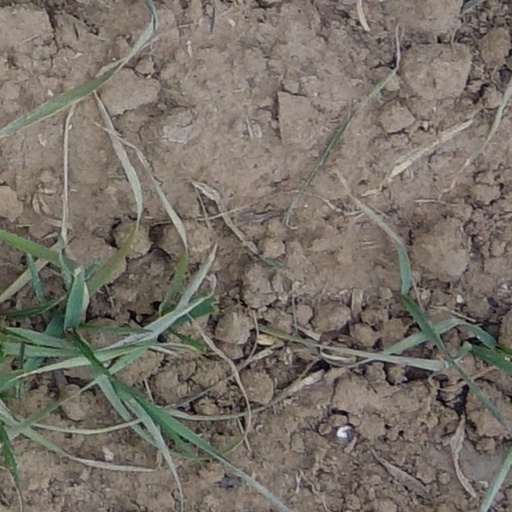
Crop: wheat